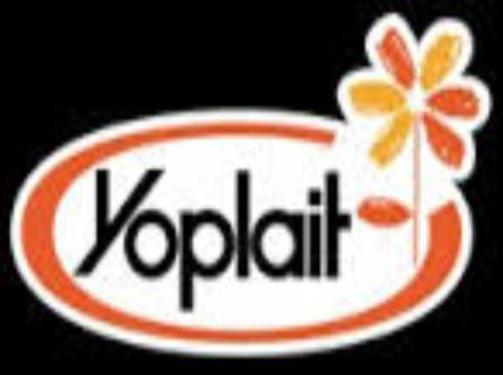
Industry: Leisure